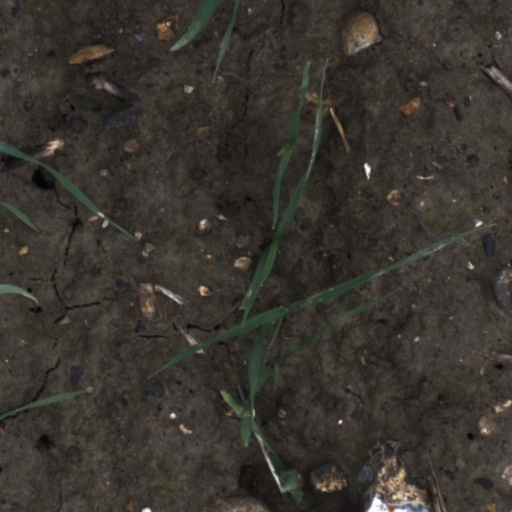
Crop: wheat